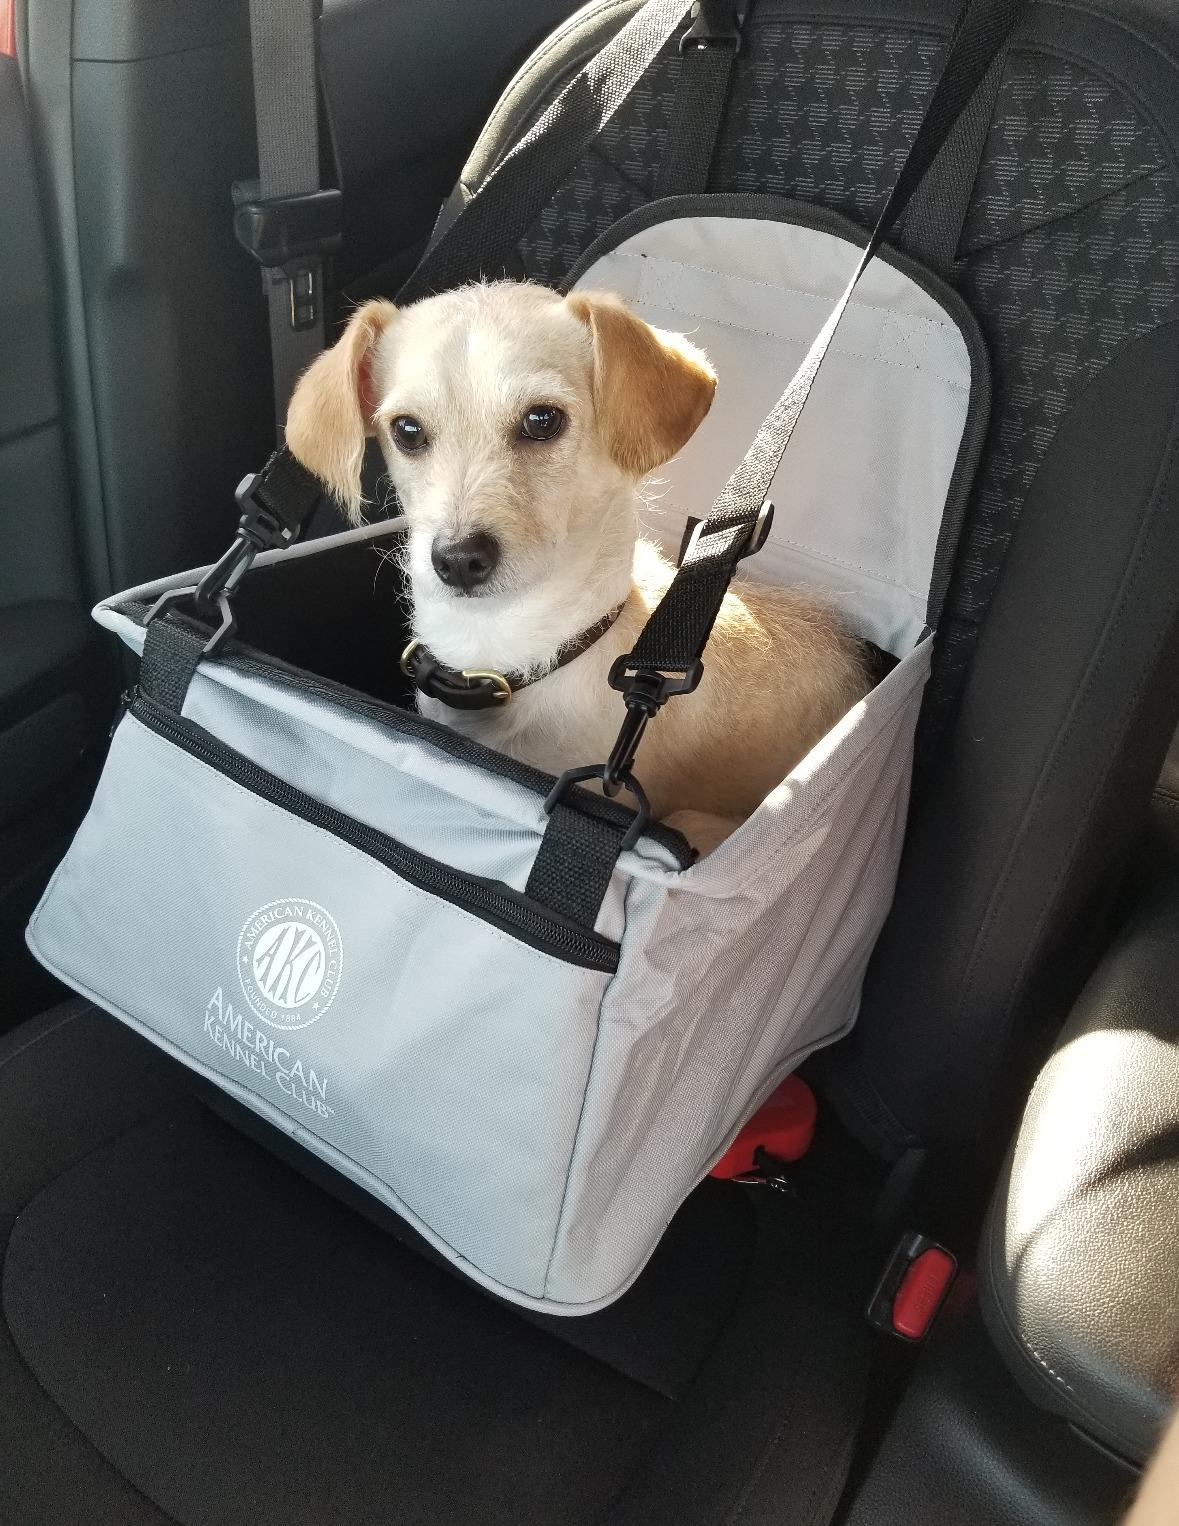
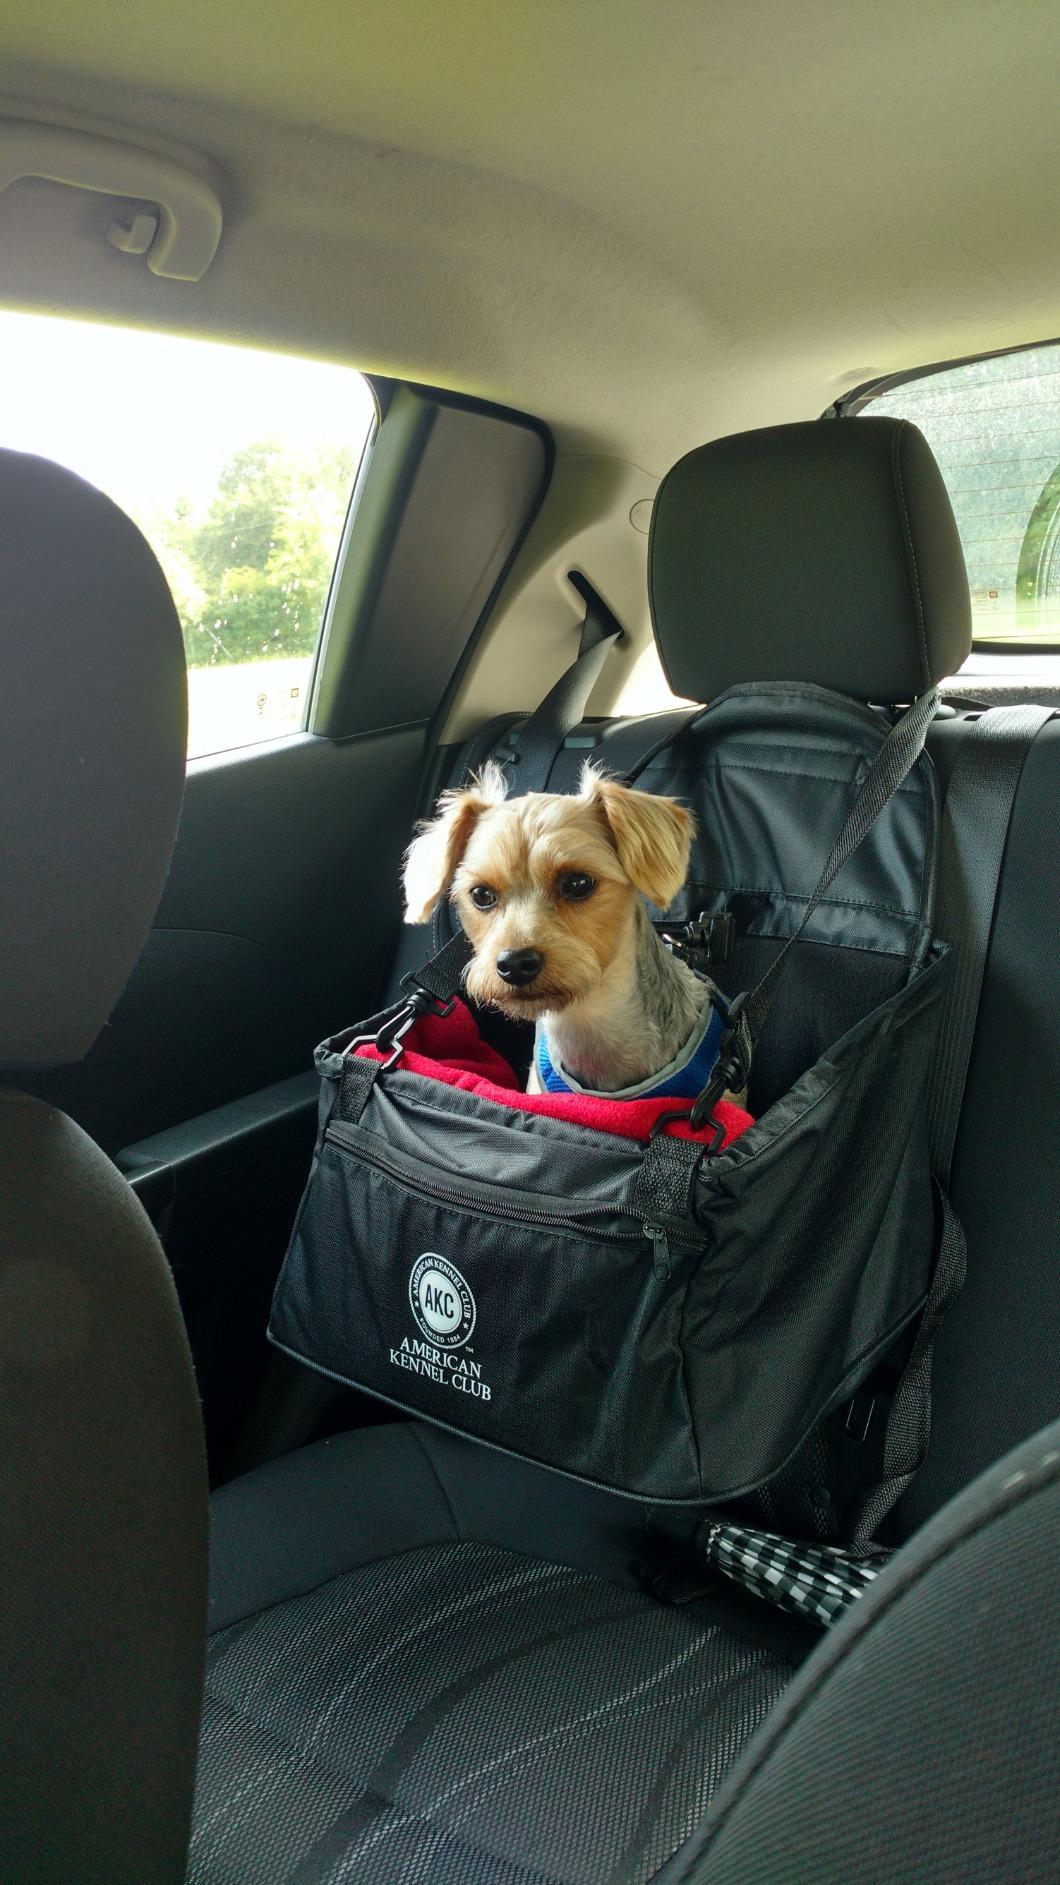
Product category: items_kennel
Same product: no